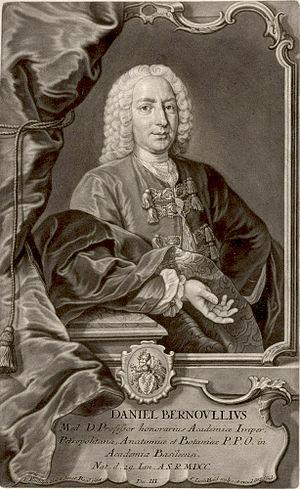
Portrait de Daniel Bernoulli
Johann Rudolf Huber né à Bâle le 21 avril 1668 et mort dans la même ville le 28 février 1748, est un portraitiste suisse. Parmi ses portraits les plus connus, on trouve ceux de Charles-Guillaume de Bade-Durlach, Joseph Iᵉʳ du Saint-Empire et Albrecht von Haller.